Jonah Placid

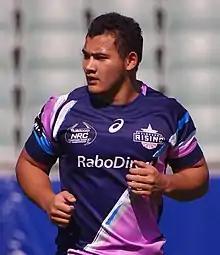
Placid in 2014 playing for Melbourne Rising

Jonah Placid (born 14 May 1995) is an Australian rugby union player who currently plays as a fullback for the in Super Rugby. Domestically, he plays for Easts in the Queensland Premier Rugby tournament.